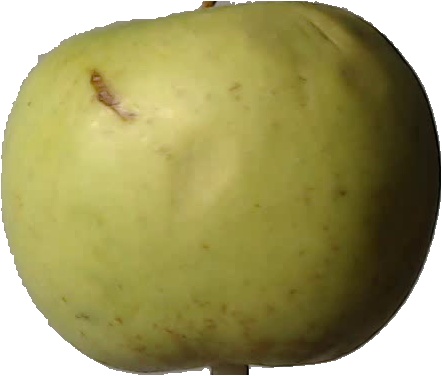
Label: apple_golden_3